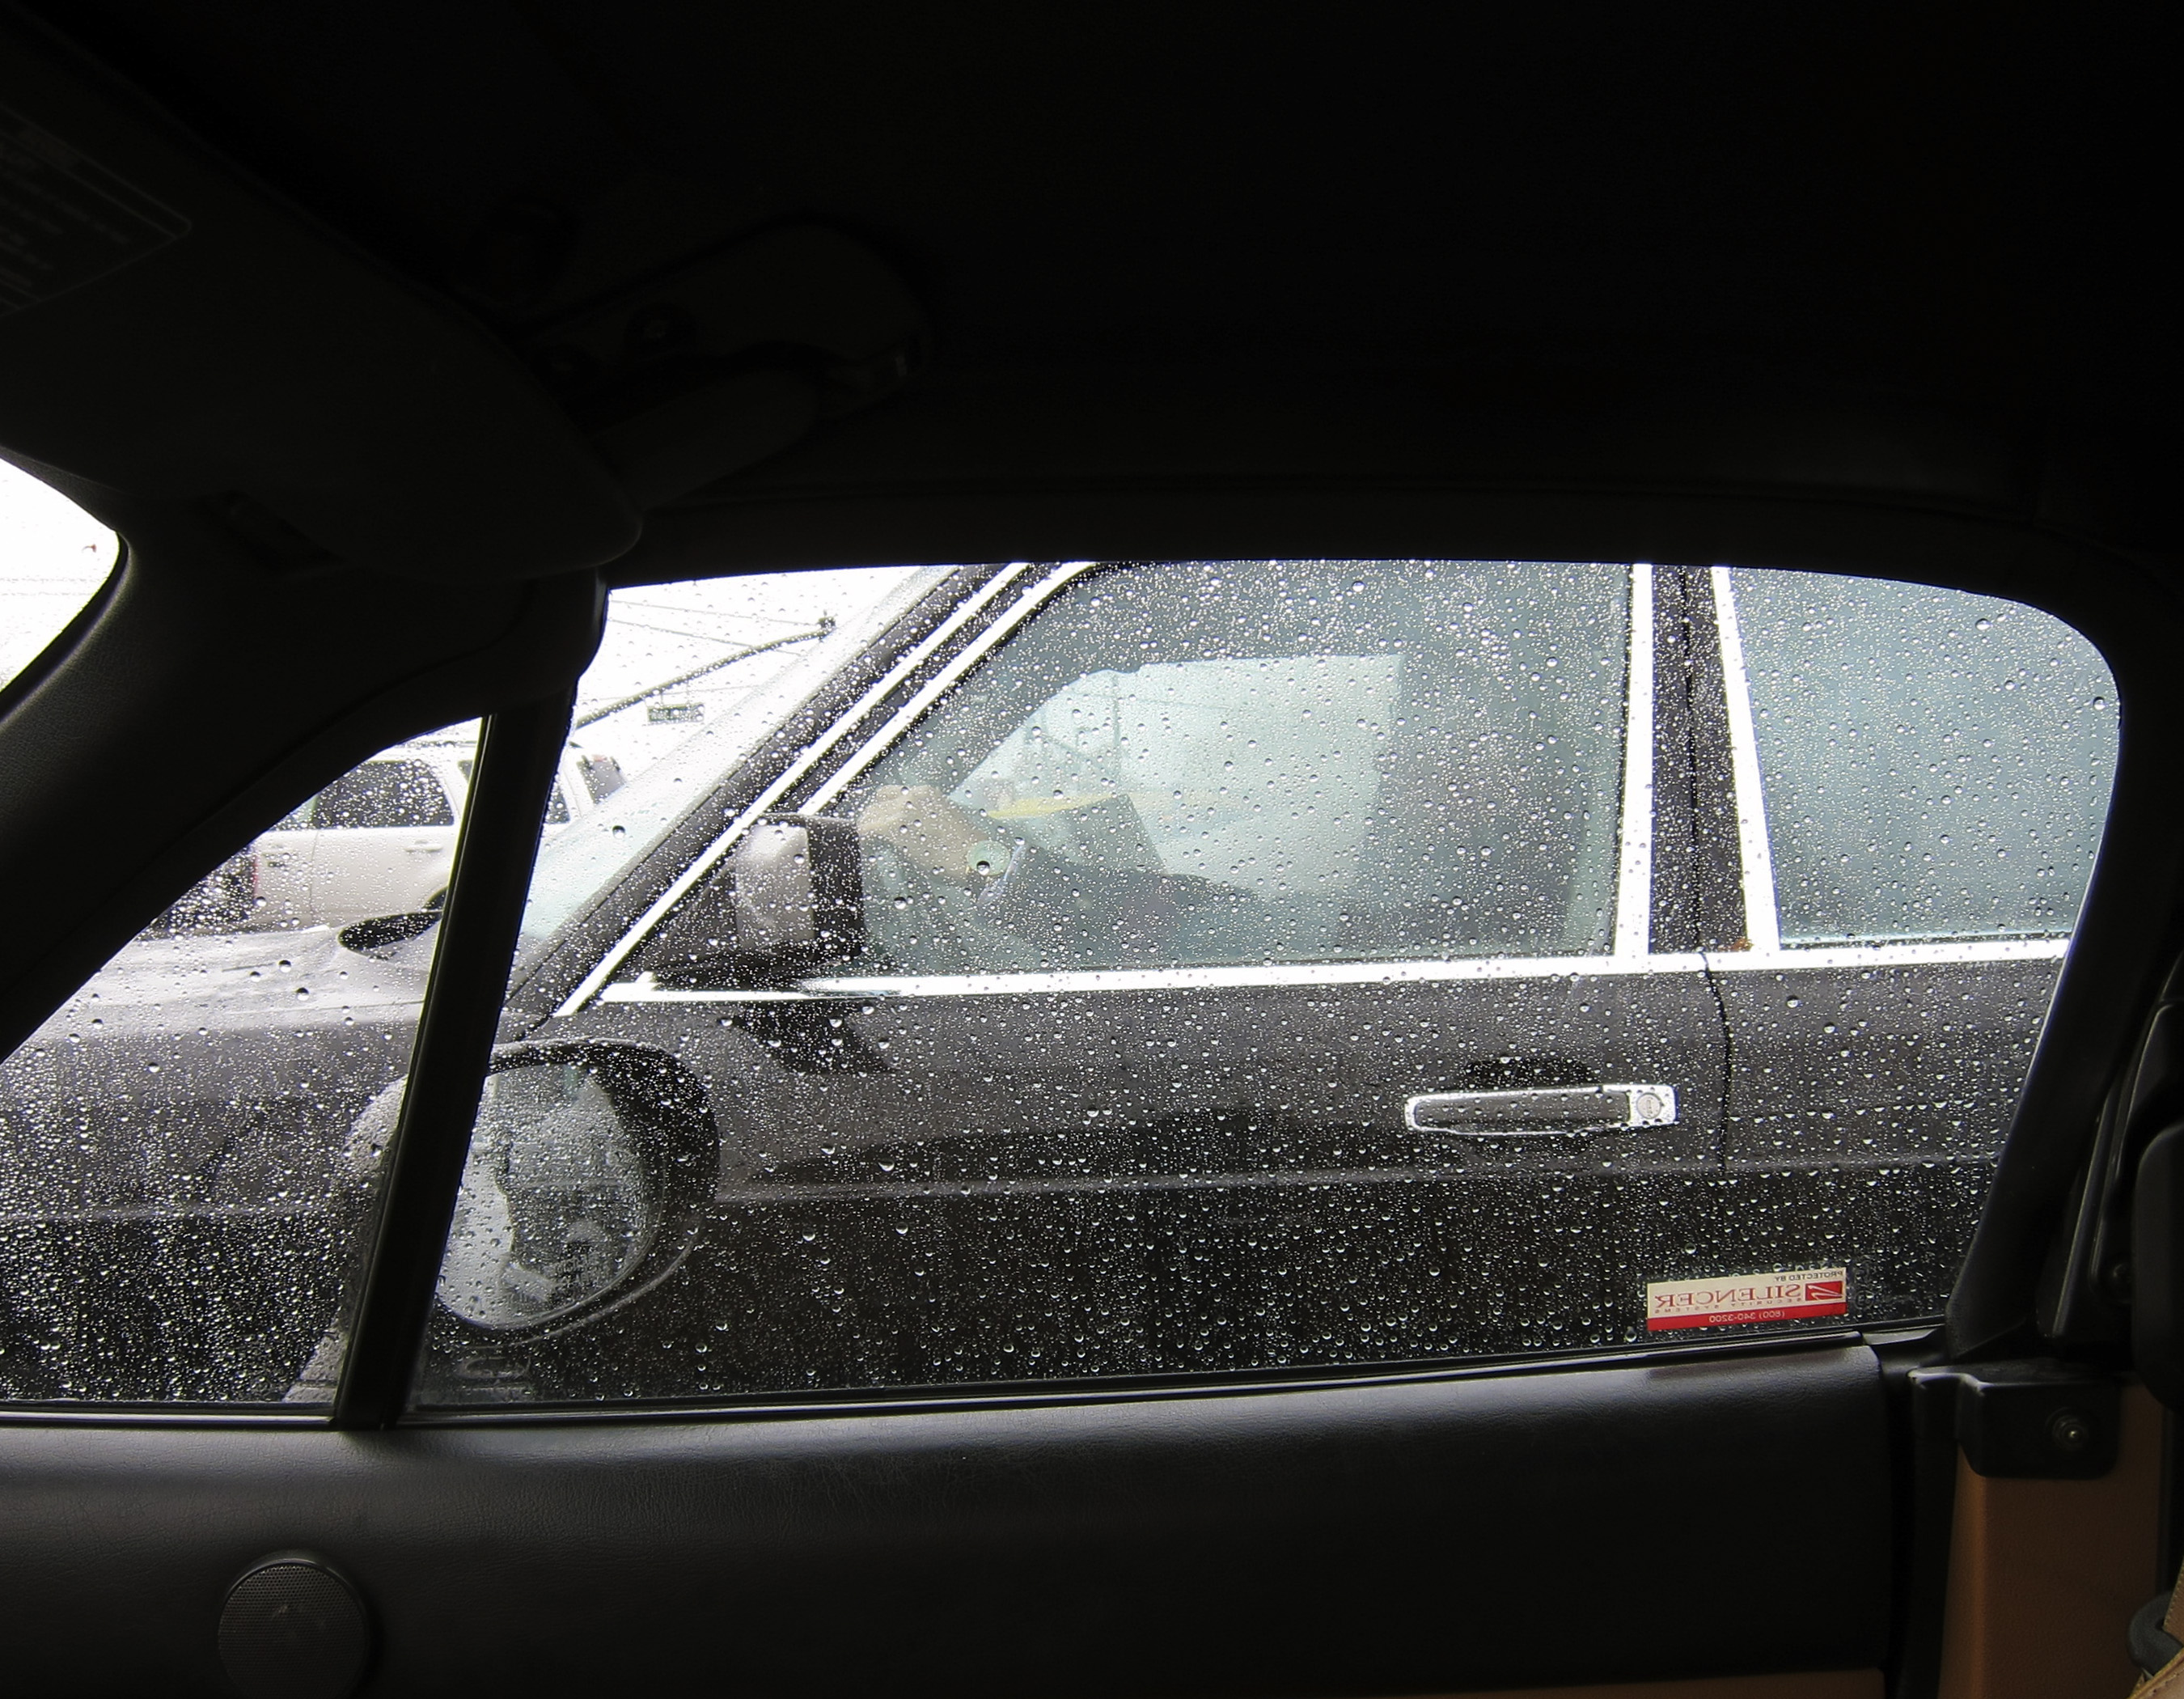
car, wheel, window, glass, driving, vehicle, bumper, land vehicle, automobile make, automotive exterior, automotive design, luxury vehicle